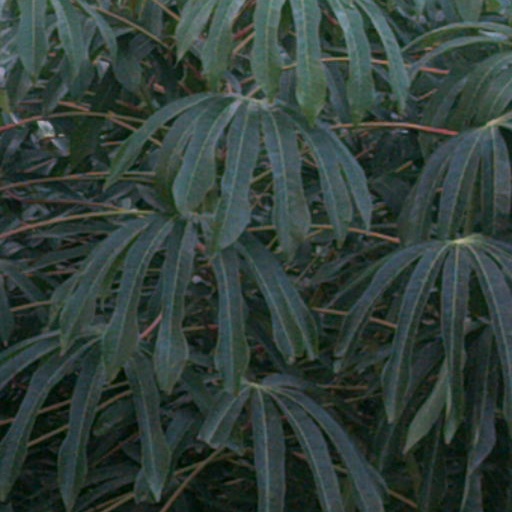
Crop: cassava